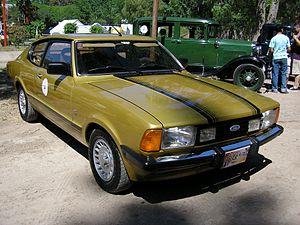
La Ford Taunus TC est une gamme de grandes voitures familiales construites par Ford Allemagne de 1970 à 1982. Le Taunus TC était basée sur la même base que la Cortina de Ford UK, avec le badge «TC» pour Taunus Cortina.